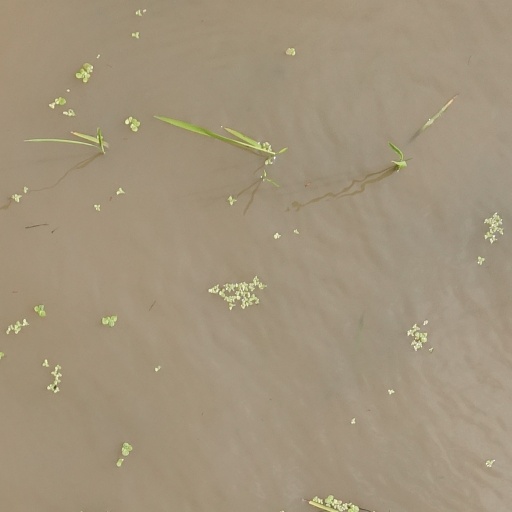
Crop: rice